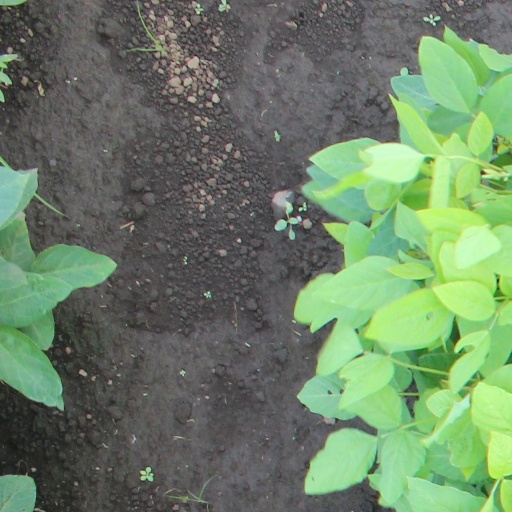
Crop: soybean